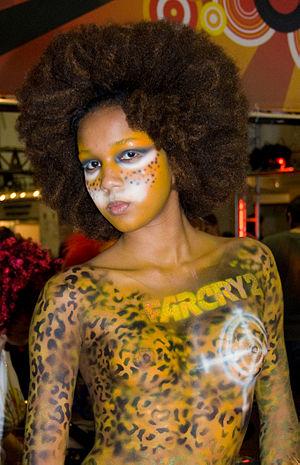
Far Cry 2 est un jeu vidéo de type FPS développé et édité par Ubisoft Montréal sur Windows, PlayStation 3 et Xbox 360 en octobre 2008.